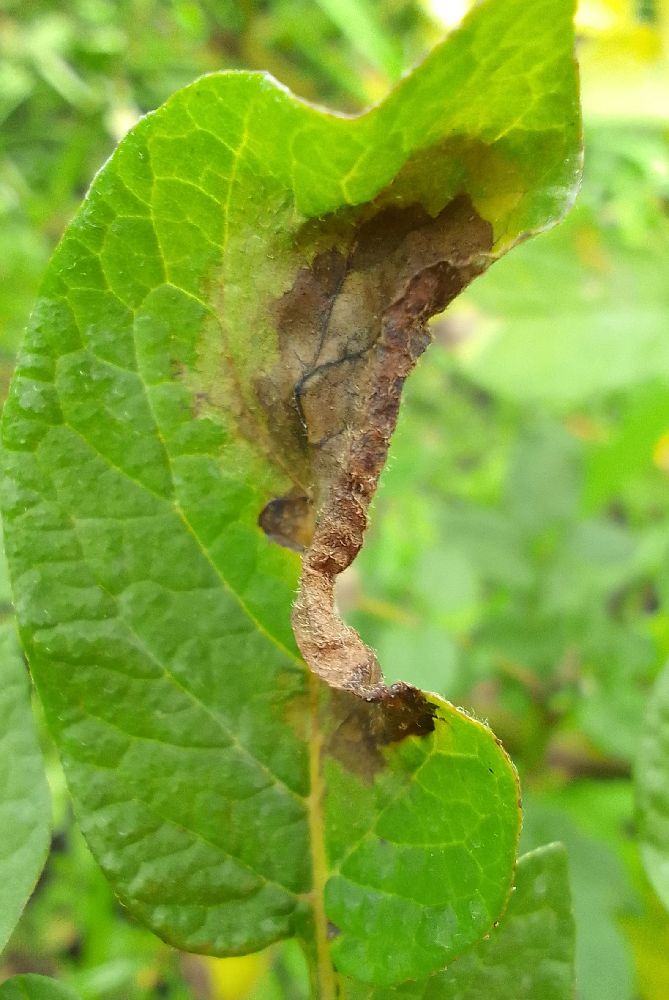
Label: Late blight